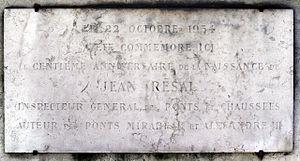
Louis Jean Victor Aimé Résal, né à Besançon le 22 octobre 1854 et mort à Paris le 14 novembre 1919, est un ingénieur français, considéré comme le plus grand concepteur de ponts métalliques de la fin du XIXᵉ siècle.